Sri Lanka Monitoring Mission

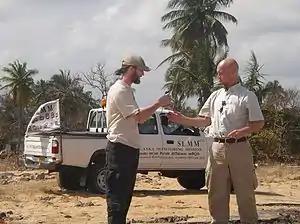
Two civilian monitors and their car in Mullaitivu, Sea Tigers stronghold in northeastern Sri Lanka

The Sri Lanka Monitoring Mission (SLMM) was a multinational body that existed from 2002 to 2008 to monitor the ceasefire between the Government of Sri Lanka and the Liberation Tigers of Tamil Eelam (LTTE, also known as the "Tamil Tigers") during the Sri Lankan Civil War.